Alfred A. Cohn

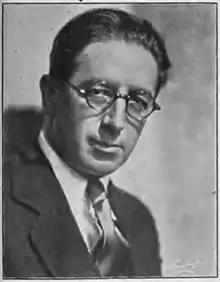
Cohn 1928

Alfred A. Cohn (March 26, 1880 – February 3, 1951) was an American author, journalist and newspaper editor, Police Commissioner, and screenwriter of the 1920s and 1930s. He is best remembered for his work on "The Jazz Singer", which was nominated for (but did not win) an Academy Award for Best Adapted Screenplay in the 1st Academy Awards of 1929.